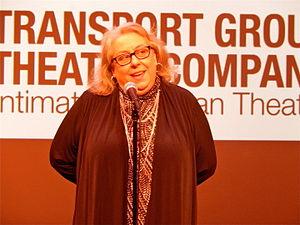
Jayne Houdyshell est une actrice américaine née le 25 septembre 1953 à Topeka au Kansas.